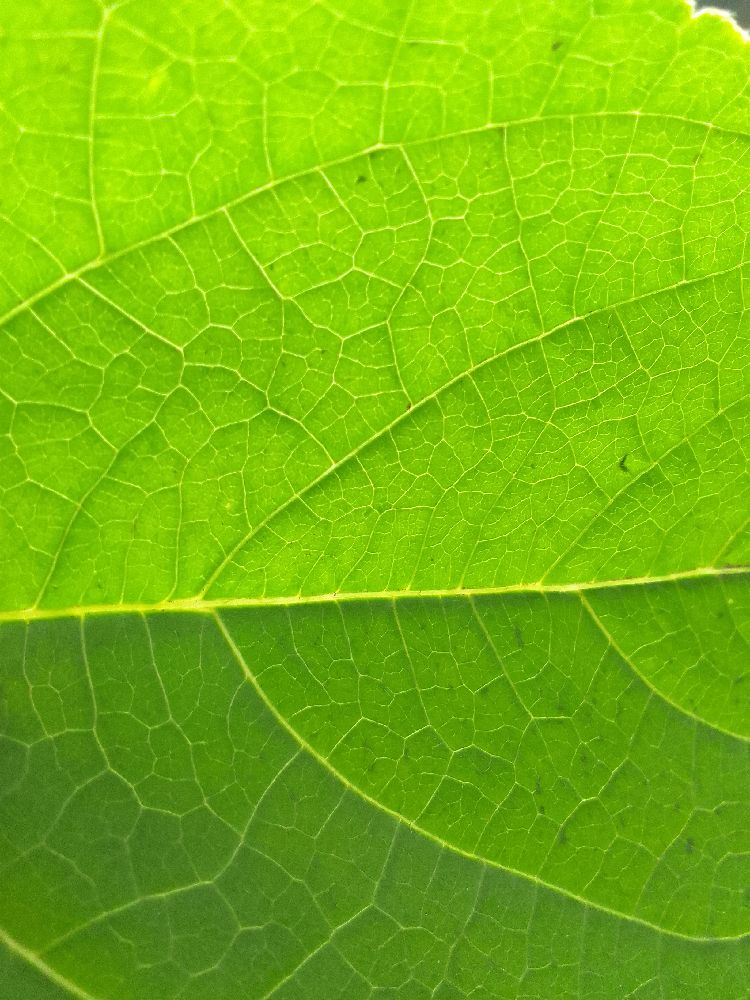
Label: healthy